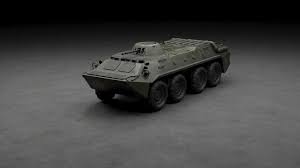
Label: BTR-70